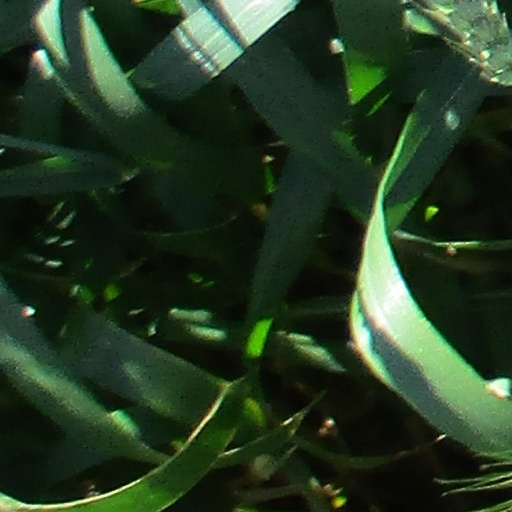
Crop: wheat